Moga Bunda Disayang Allah

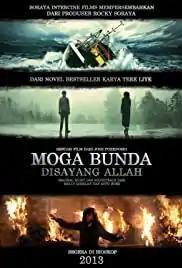
Theatrical release poster

Moga Bunda Disayang Allah ( "May Ma Be Blessed By Allah") is a 2013 Indonesian family drama film directed by . It stars , Shandy Aulia, Alya Rohali, , Chantika Zahra, and . Based upon 's novel of the same name, it tells the story of Karang, a man traumatized by an accident involving children who became the "psychologist" of a neurologically disabled child. The film was released on August 2, 2013 to mixed reviews by critics, who commented on the inconsistent plot.